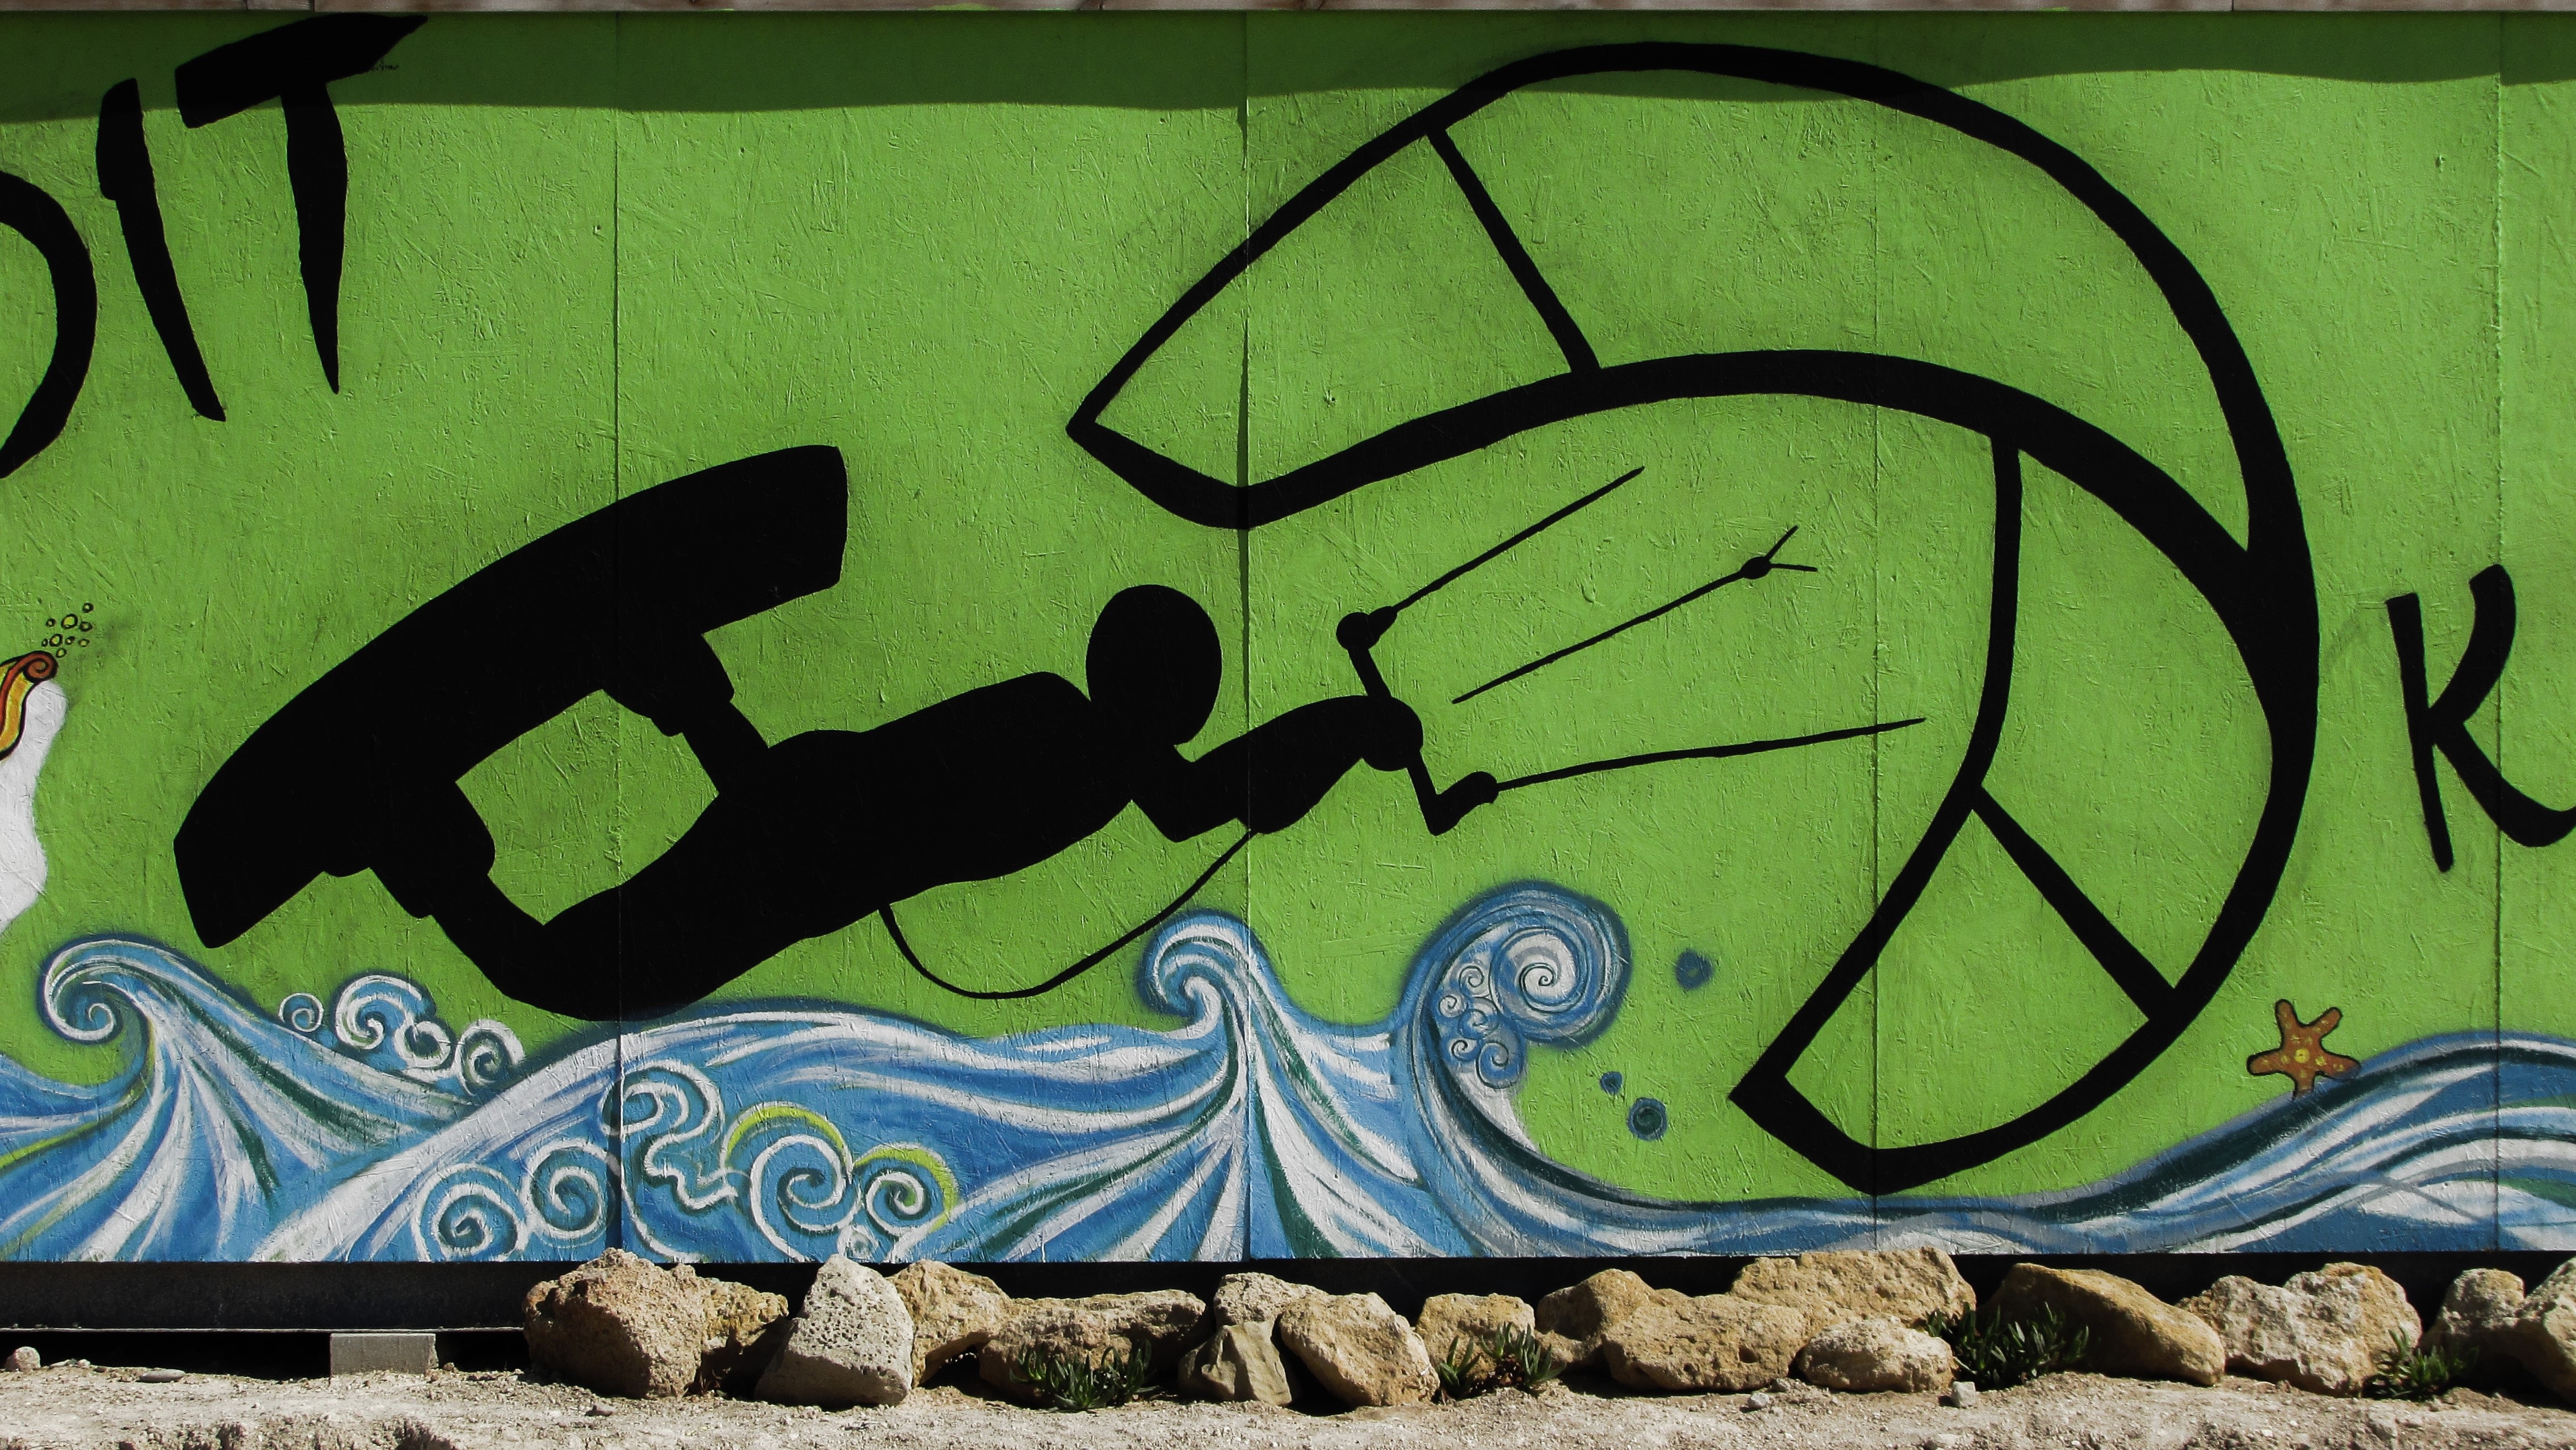
surfing, kite, club, graffiti, art, illustration, mural, cyprus, kite surfing, kiti, kite club, kite boarding